Mount Bingham

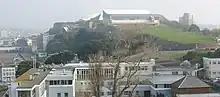

The area where the prisoner-of-war camp once stood was considered as the location for a skate park. Adjacent to it is an area now used by learner drivers for reversing practice and driving tests. The hill is a location for car hillclimbing rallies.